Aztec cuisine

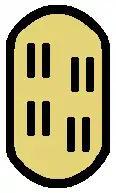
This drawing is a remake of the corn tortilla glyph found in the Codex Mendoza

Aztec staple foods included maize, beans and squash to which were often added chilis, "nopales" and tomatoes, all prominent parts of the Mexican diet to this day. They harvested "acocils", a small and abundant crayfish of Lake Texcoco, as well as Spirulina algae, which was made into a sort of cake called "tecuitlatl" and was rich in flavonoids. Although the Aztecs' diet was mostly vegetarian, the Aztecs consumed insects such as grasshoppers "chapulín" (singular) or "chapulines" (plural), maguey worm, ants, larvae, etc. Insects have a higher protein content than meat, and even now they are considered a delicacy in some parts of Mexico.